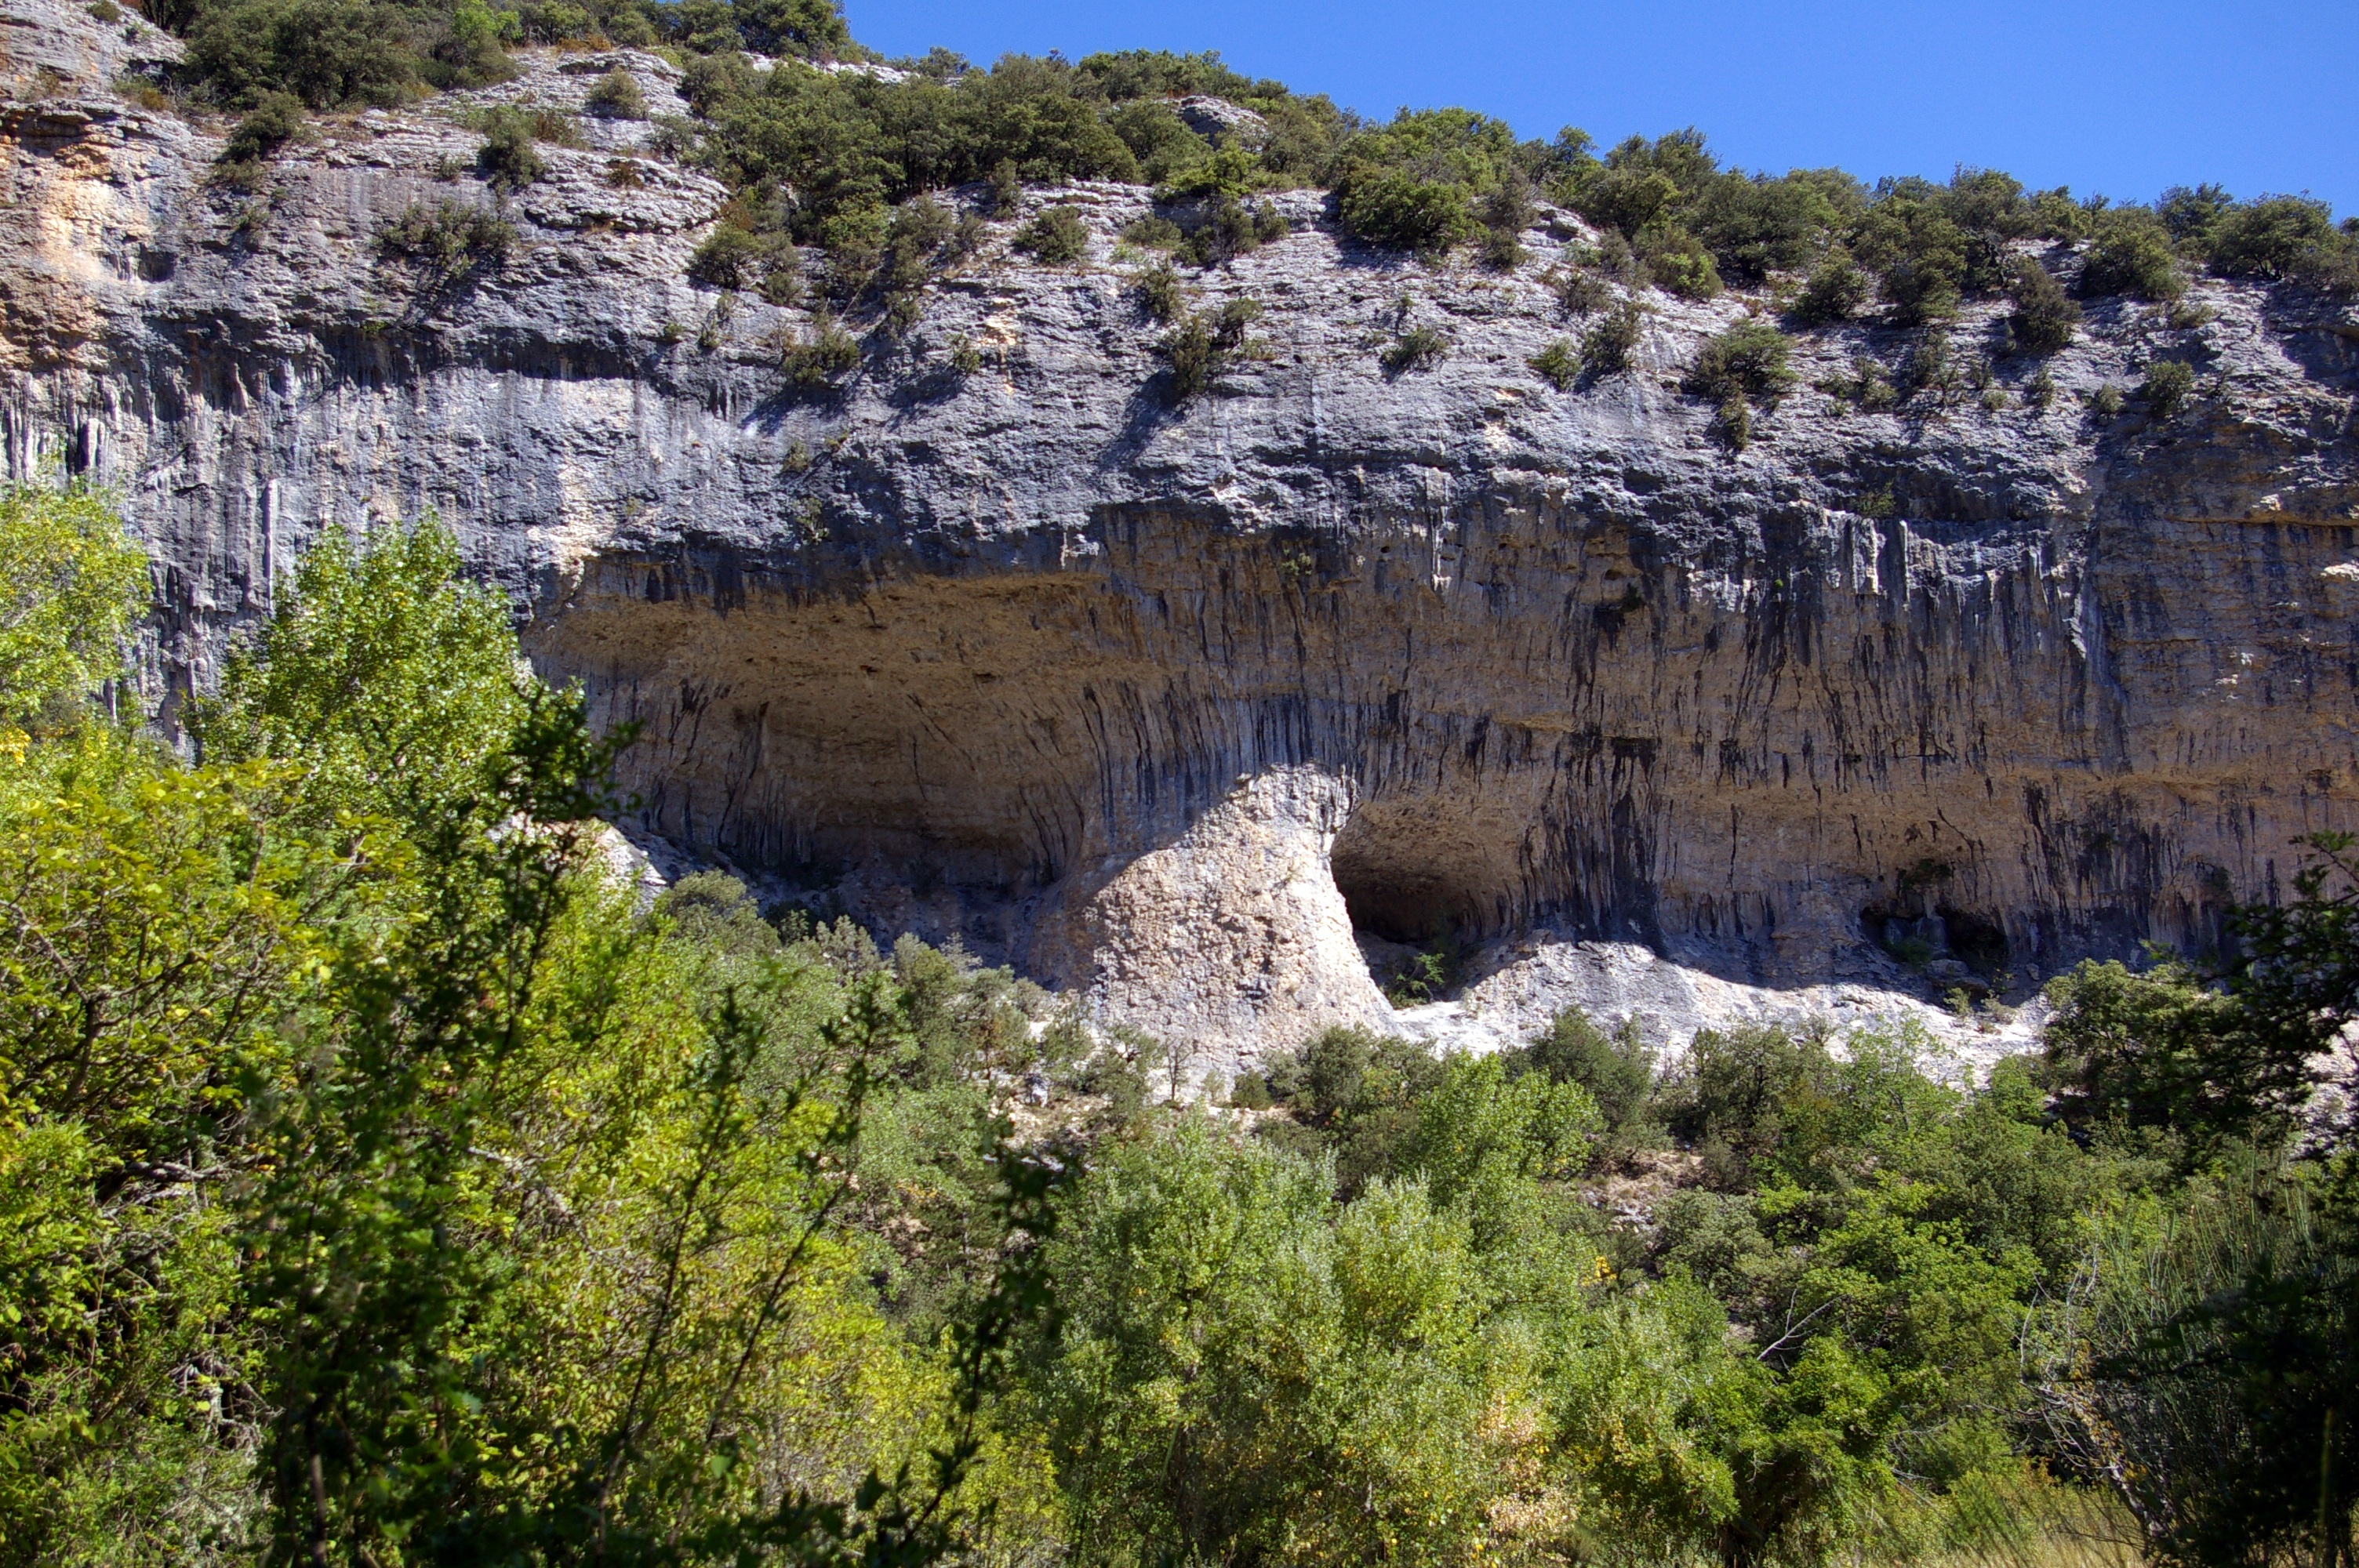
water, nature, wilderness, mountain, cloud, sky, sun, hiking, sport, wind, bike, river, valley, formation, cliff, park, blue, canyon, terrain, national park, blue sky, cycling, geology, badlands, ravine, plateau, water feature, cloudy sky, ecosystem, vaucluse, throat, landform, mont ventoux, toulourenc, geographical feature